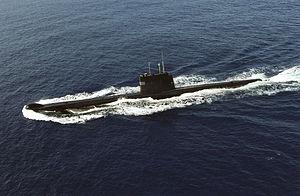
La Classe Oberon est une classe de vingt-sept sous-marins à propulsion conventionnelle de conception britannique construits dans les années 1960 et 1970. Il s'agit de sous-marins du même type que ceux construits à la fin de la Seconde Guerre mondiale, les sous-marins de la classe Porpoise, qui ont été modernisés par l'ajout de certaines caractéristiques inspirées des U-Boats allemands.